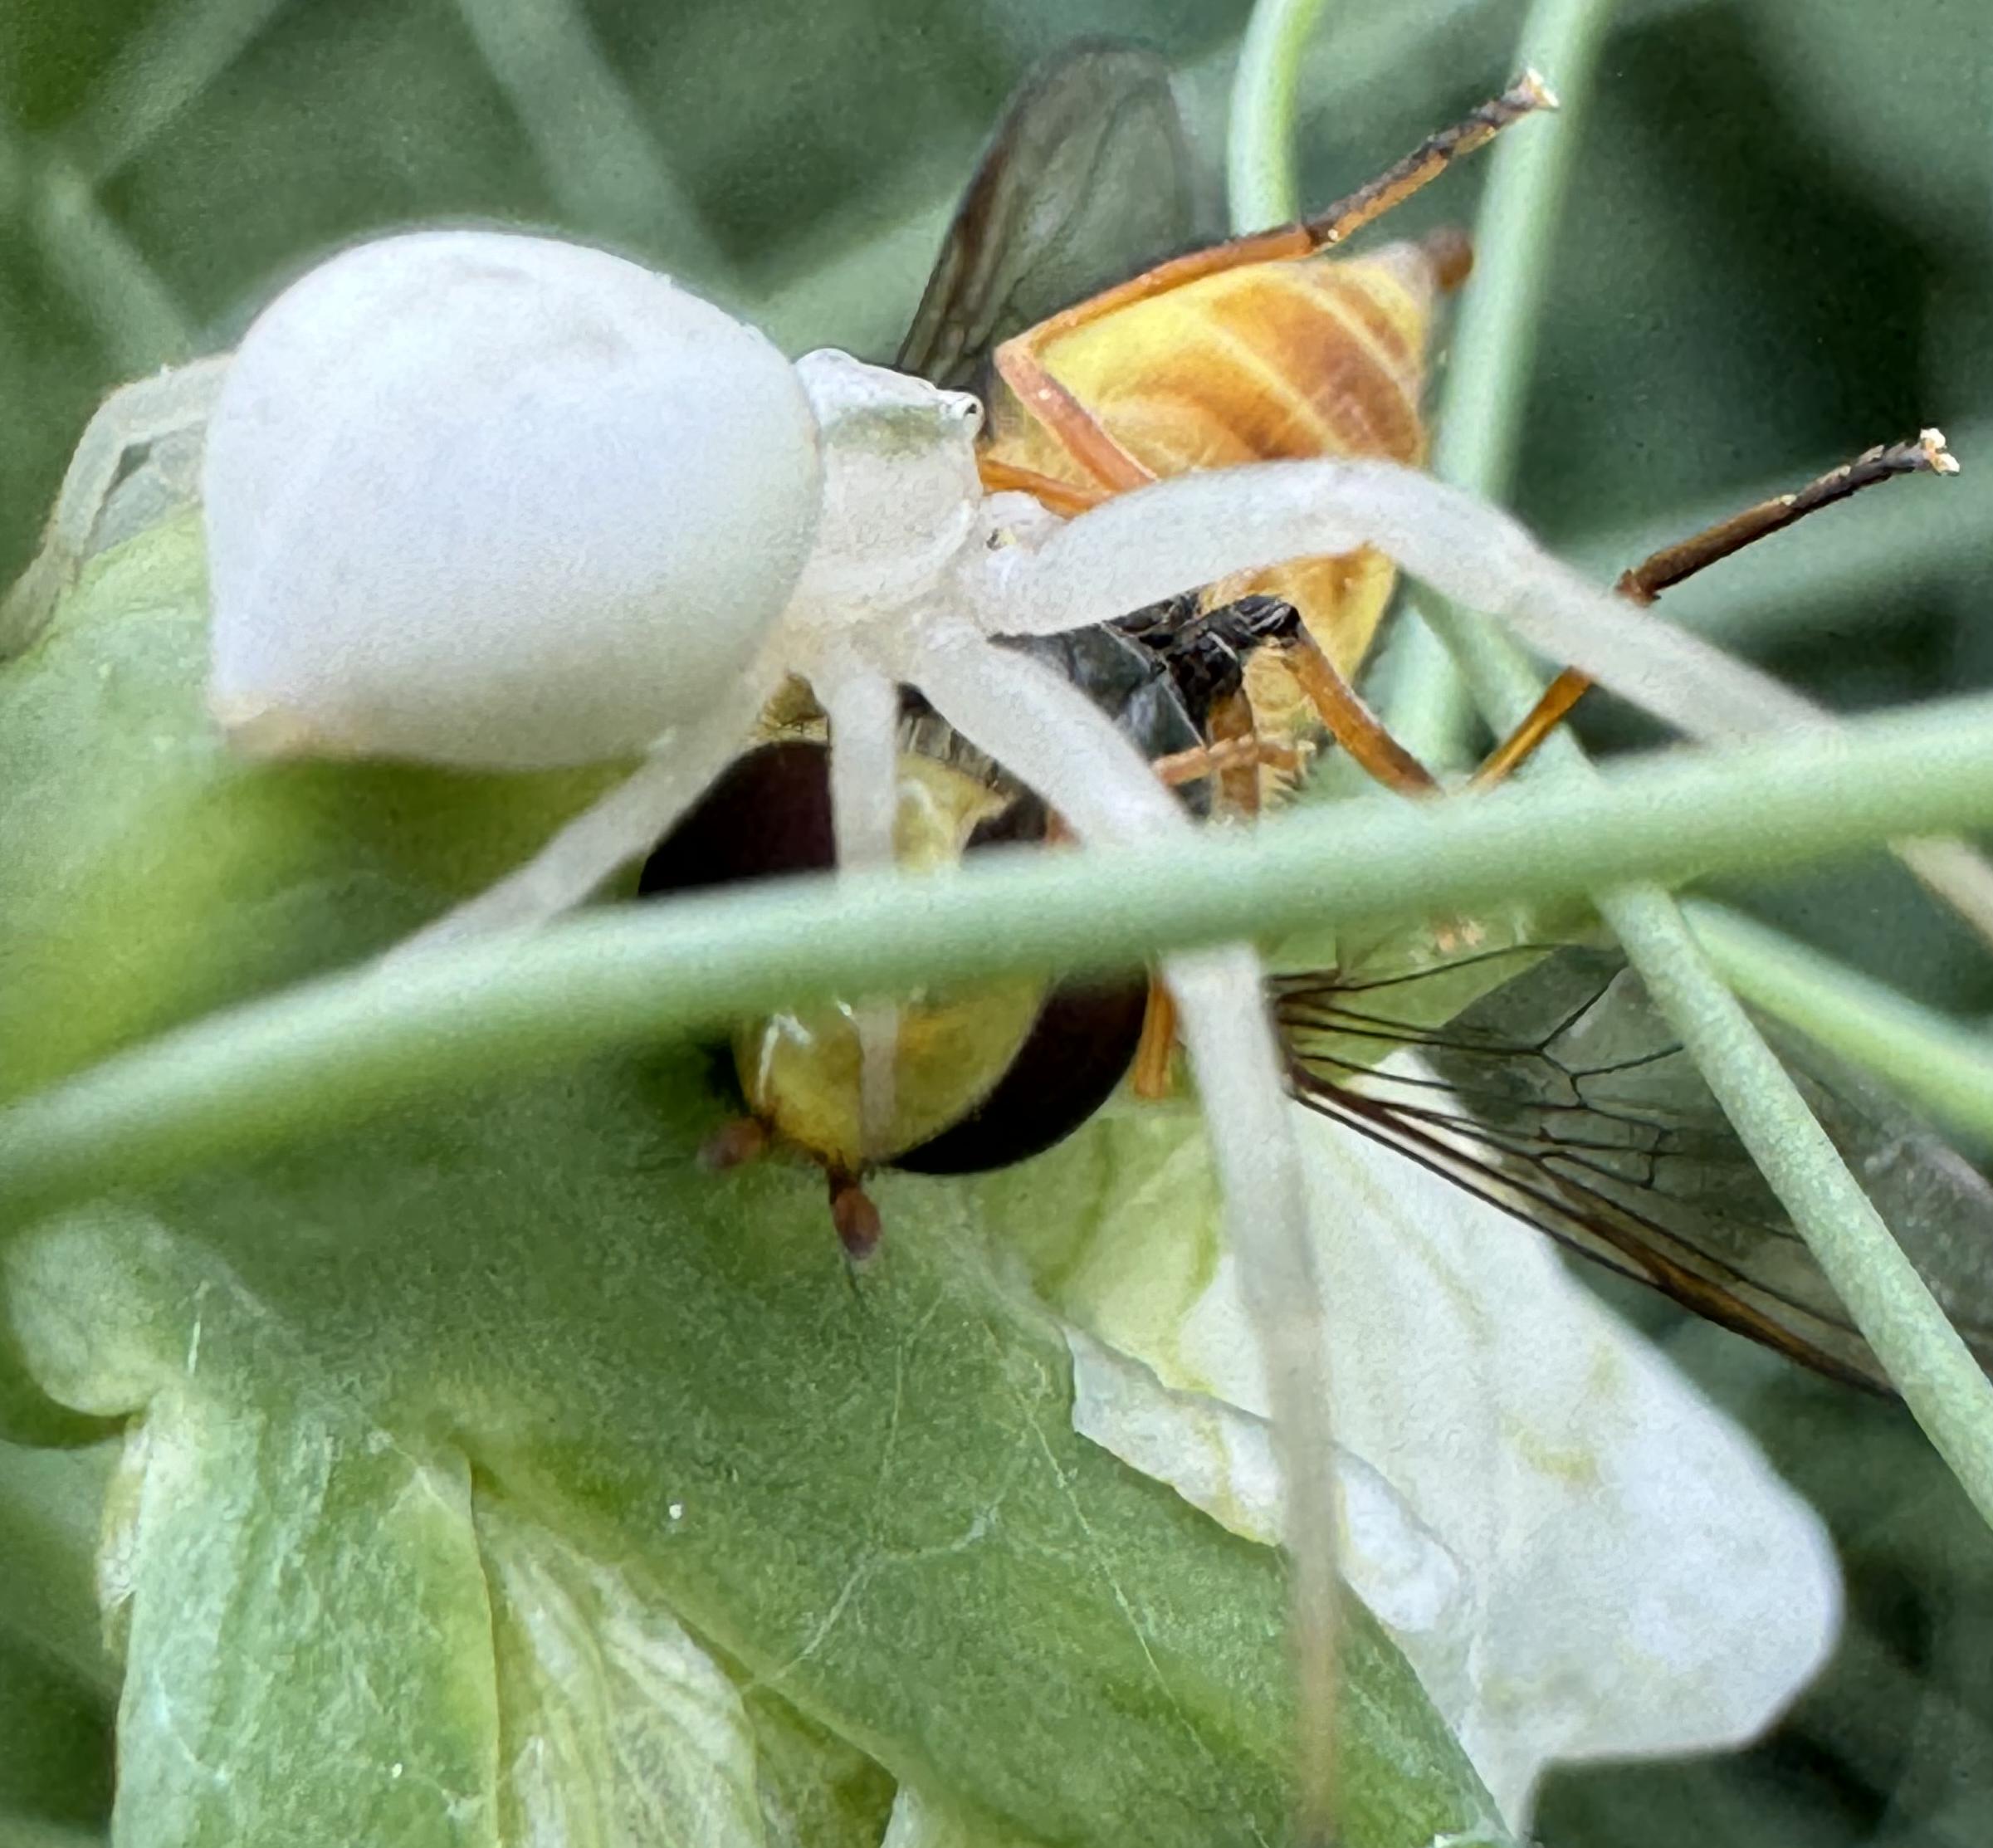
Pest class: predators